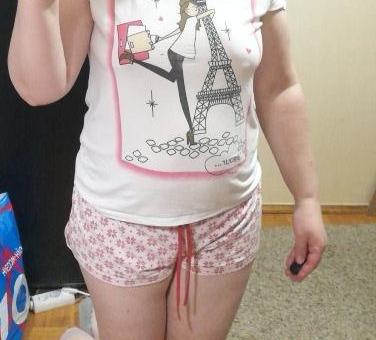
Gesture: no_gesture